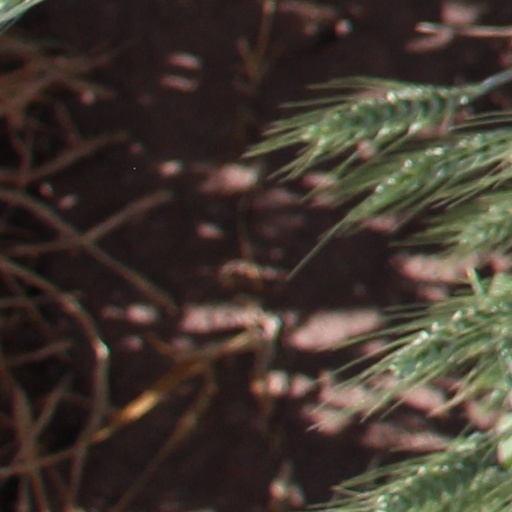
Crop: wheat